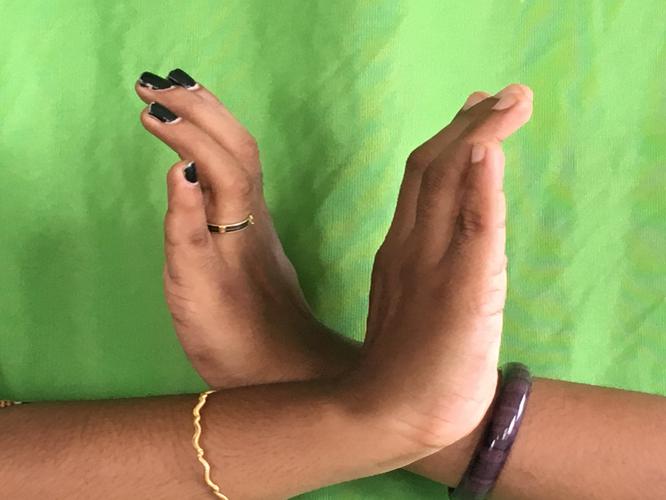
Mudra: Nagabandha
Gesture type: double_hand